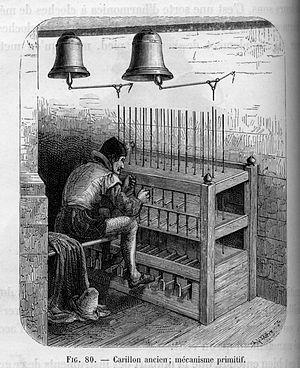
Un carillon est un instrument de musique composé de cloches, accordées à des fréquences différentes et émettant chacune leur son propre. Pour des carillons de grande taille, les battants des cloches sont actionnés par le carillonneur au moyen d'un clavier manuel et éventuellement d'un pédalier. D'autres sortes de carillon proches du carillon tubulaire et du chimes appelés carillons éoliens et semblables à des mobiles, tels que le Fūrin japonais ou le tintinnabulum de la Rome antique, sont généralement composés de multiples tubes en bois ou métal suspendus qui produisent du son en s'entrechoquant à cause de la force du vent.